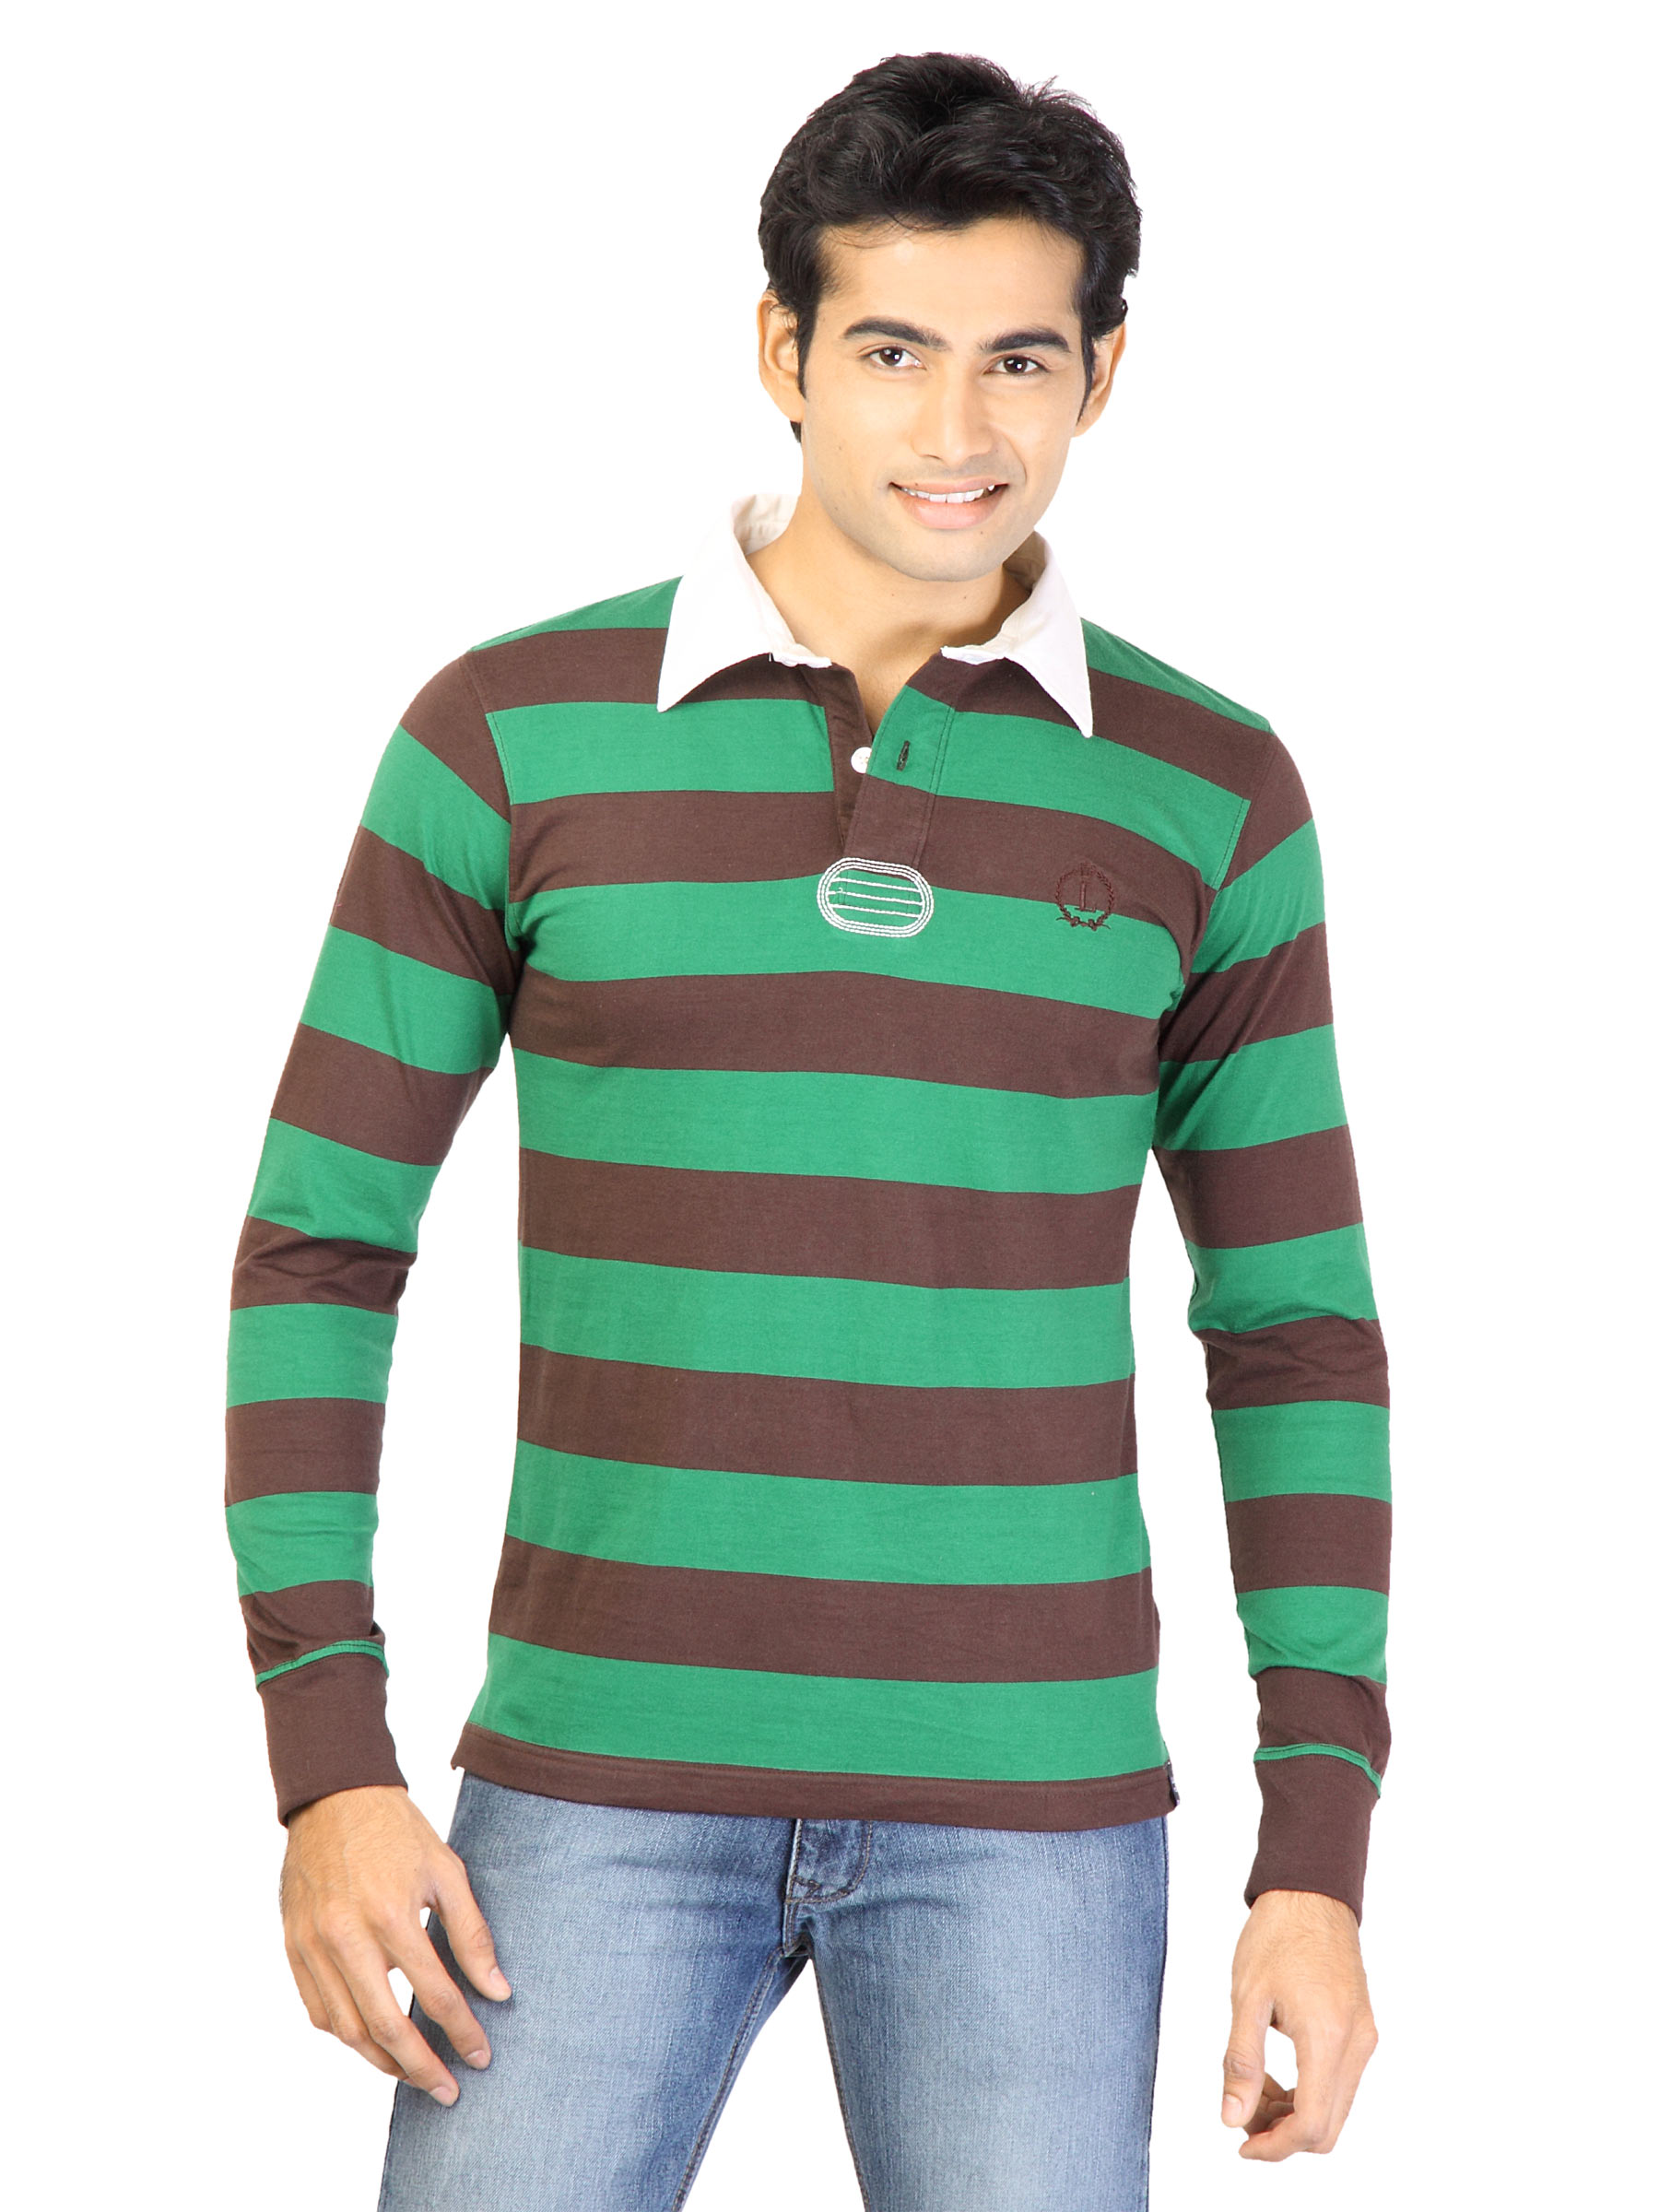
Lee Men Stripes Green T-shirt
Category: Apparel / Topwear / Tshirts
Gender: Men
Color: Green
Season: Fall 2011
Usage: Casual